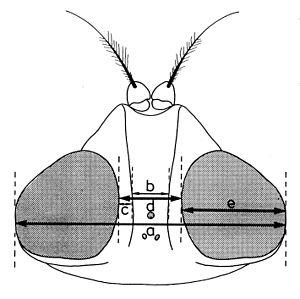
Fig. Parametres dimensionnels de la tete, vu du dessus
Les Sarcophagidae sont une famille de mouches de l'ordre des Diptères.